Harold G. Leask

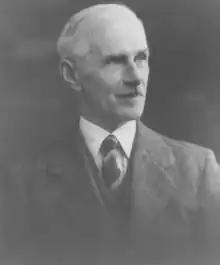
Leask in 1942

Harold G. Leask (7 November 1882 – 25 September 1964) was an Irish architectural historian, archaeologist and the first Inspector of National Monuments of the Irish Free State.